The Devil Wears Prada (film)

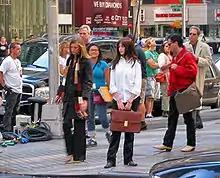
Hathaway between takes while shooting a scene in Midtown Manhattan

Principal photography took place over 57 days in New York and Paris between October and December 2005. The film's budget was initially $35 million and was to only include filming in New York. The limited budget caused problems with some locations—the crew could not get permission to shoot at the Museum of Modern Art or Bryant Park, which they also attribute to fear of Wintour. The co-op boards at many apartment buildings also refused to let the production use them for Miranda's, which Frankel also believes was because of Wintour's influence.